Band of the Royal Regiment of New Zealand Artillery

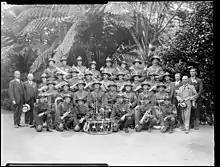
Auckland Artillery Band, circa 1930, by William Oakley.

With the outbreak of war the Band volunteered as a unit to go overseas, however the Army authorities keep the Band at Fort Cautley, Takapuna. One or two members, however, did serve overseas. The Band marched troops from the Drill Hall to the old Auckland railway station at the back of the Chief Post Office, playing for almost every batch of troops which left Auckland. Other duties involved manning guns and searchlights at Fort Cautley during four hour shifts at night, and playing for patriotic ventures and recruiting for the army. A few members of the Band helped in the armed escort of Count Felix von Luckner to Motuihe Island, and after his escape they also helped rig guns on the cable ship Iris which was sent out in pursuit. Married men in the band were allowed to work during the day, but had do their four-hour shifts.